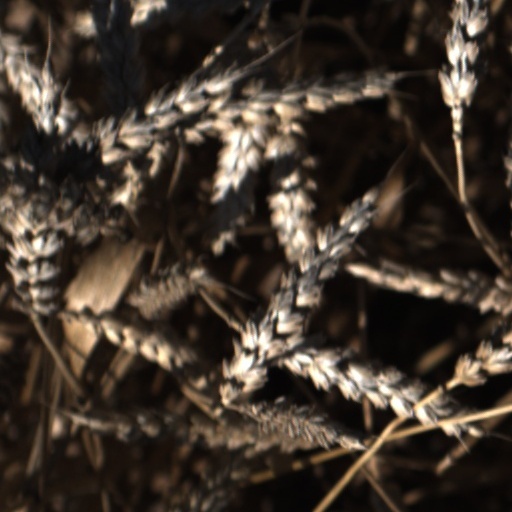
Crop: wheat